Paul Dean (clarinetist)

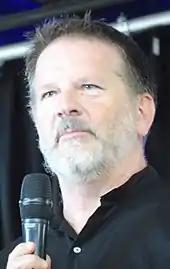
Paul Dean, 2021

Dean was born in Brisbane, Australia. A graduate of the Queensland Conservatorium where he received the Medal of Excellence, Dean won the Australian Clarinet Competition, the Mattara National Concerto Competition, the Coleman Chamber Ensemble Competition in Los Angeles (as a member of the Movellan Wind Quintet).